Franco Leoni

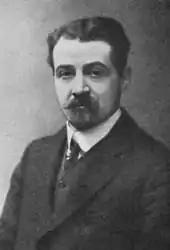
Leoni, 1904

Franco Leoni (24 October 1864 – 8 February 1949) was an Italian opera composer. After training in Milan, he made most of his career in England, composing for Covent Garden and West End theatres. He is best known for the opera "L'oracolo", written for Covent Garden but taken up successfully by the Metropolitan Opera in New York. In addition to his operas, Leoni wrote several cantatas and oratorios and many ballads and other songs. He also worked as a conductor in London, both in the concert hall and in the theatre.